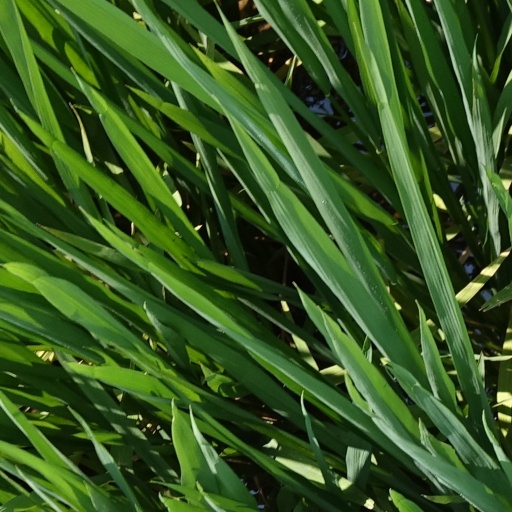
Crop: rice